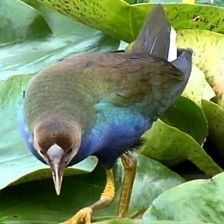
Species: PURPLE GALLINULE
Scientific name: PORPHYRIO MARTINICUS
ImageNet parent category: european_gallinule